Leif Erickson (actor)

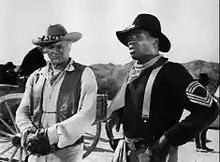
Erickson (left) alongside Yaphet Kotto in "The High Chaparral", perhaps his best-known television role

Erickson's first films were two 1933 band films with Betty Grable before starting a string of Buster Crabbe Western films based on Zane Grey novels. He went on to appear in films such as "The Snake Pit"; " Sorry, Wrong Number"; "Abbott and Costello Meet Captain Kidd"; "Invaders from Mars"; "On the Waterfront"; "A Gathering of Eagles"; "Roustabout"; "The Carpetbaggers"; and "Mirage".